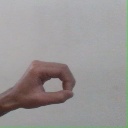
अक्षर: औ